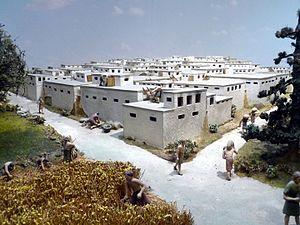
Le Néolithique du Proche-Orient est chronologiquement le plus précoce des épisodes de passage d'un mode de vie paléolithique à un mode de vie néolithique à se produire dans le monde. Il prend place entre le Levant et le Zagros occidental, incluant une partie de l'Anatolie, au début de l'Holocène, entre 10000 et 5500 av. J.-C. environ.